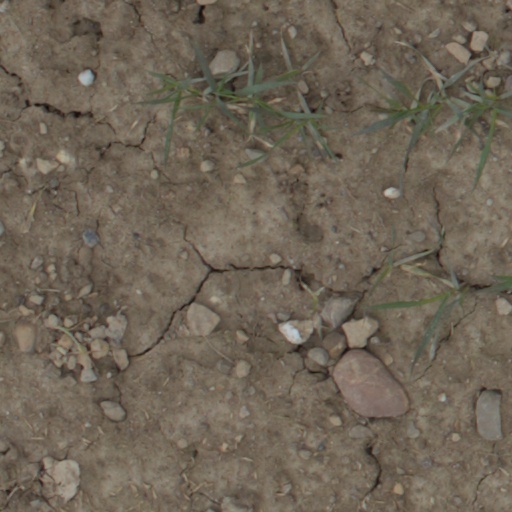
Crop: wheat